Richard Howard (priest)

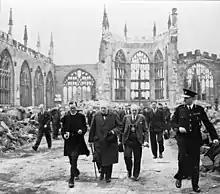
Provost Howard (left) with Winston Churchill in the ruins of Coventry Cathedral, 28 September 1941

Richard Thomas Howard (12 June 1884 – 1 November 1981) was an Anglican priest and author. During the Coventry Blitz on 14–15 November 1940 he went on the roof to try to save the cathedral but when many incendiary bombs descended he had no choice but to rescue some important artefacts and then retreat to his Anderson shelter. He is particularly remembered for advocating forgiveness and reconciliation, having 'Father Forgive' inscribed in the ruined chancel of the cathedral (rather than 'Father Forgive them', the words of Jesus on the Cross) to remind us that we all need forgiveness, not just those who have harmed us, and for his determination to rebuild a Cathedral which would speak of Christ's resurrection, as the old one mirrored his Crucifixion. With the City Council he led the way in town twinning, beginning with Kiel, which had been similarly bombed.